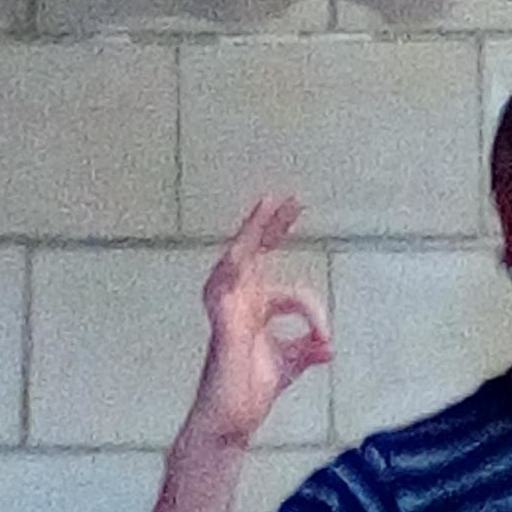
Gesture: ok